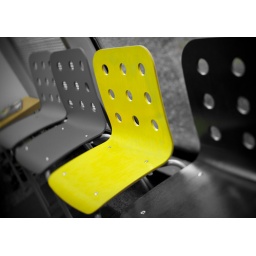
sit in the yellow chair